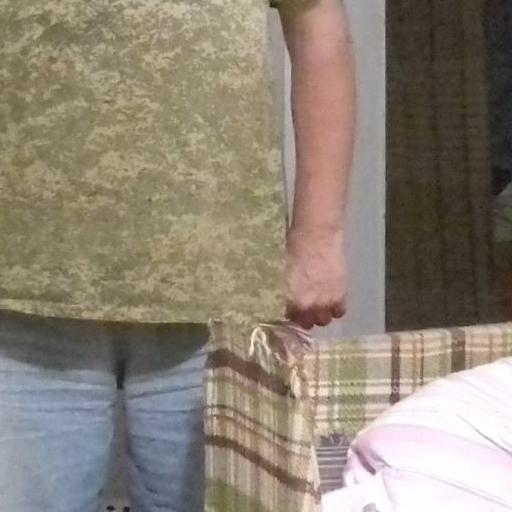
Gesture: no_gesture